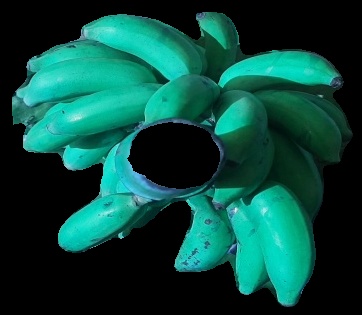
Variety: elakki-bale
Grade: grade3